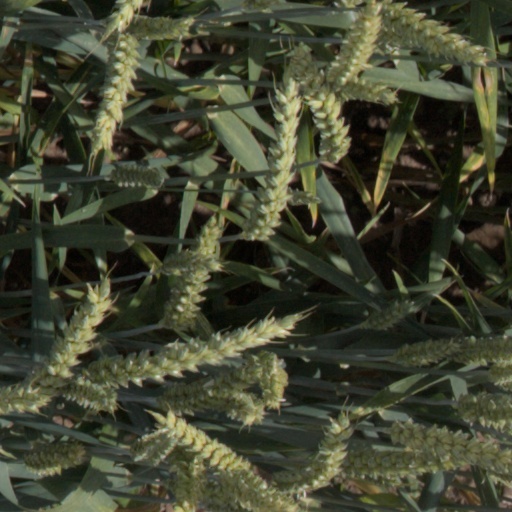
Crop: wheat